Evelyn M. Anderson

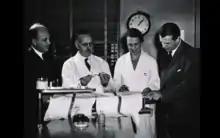

Anderson returned to the University of California to instruct and became an associate professor of medicine in 1946, while continuing her research on hormone related diseases. Most notably she discovered with her husband Webb E. Haymaker that Cushing's disease is caused by hyper function of the adrenal cortex. Anderson also worked with Joseph Abraham Long, professor of embryology, to develop an apparatus to study the secretions of insulin from the pancreas in a rat model. This model and technique were later used with an immunochemical assay for human insulin. In 1946, Anderson received an award from the John Simon Guggenheim Memorial Foundation to work with Phillip Bard, professor and director of the Department of Physiology at Johns Hopkins University.